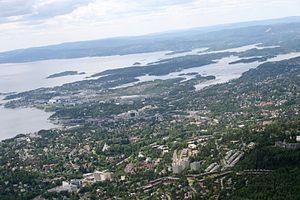
Ullern est un quartier de la ville d'Oslo en Norvège. Il est situé au nord-ouest de la ville. Sa population dépasse les 30 000 habitants.